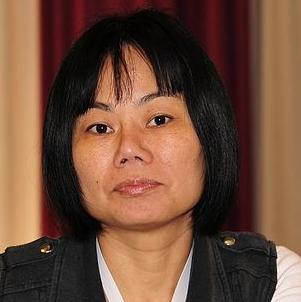
Age: 44